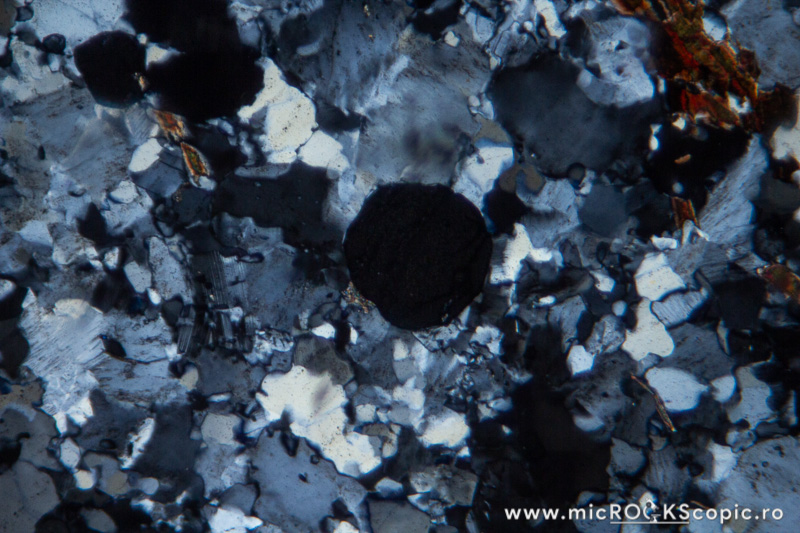
Mineral: garnet